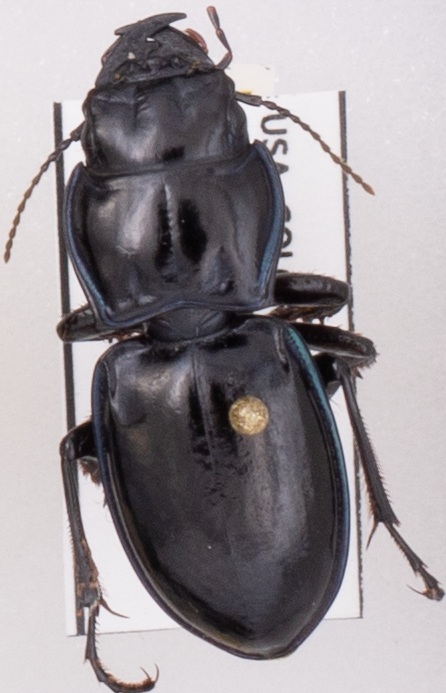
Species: Pasimachus elongatus
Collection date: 2022-08-24
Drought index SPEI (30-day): -0.786
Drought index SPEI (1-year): -1.578
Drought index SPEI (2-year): -1.69